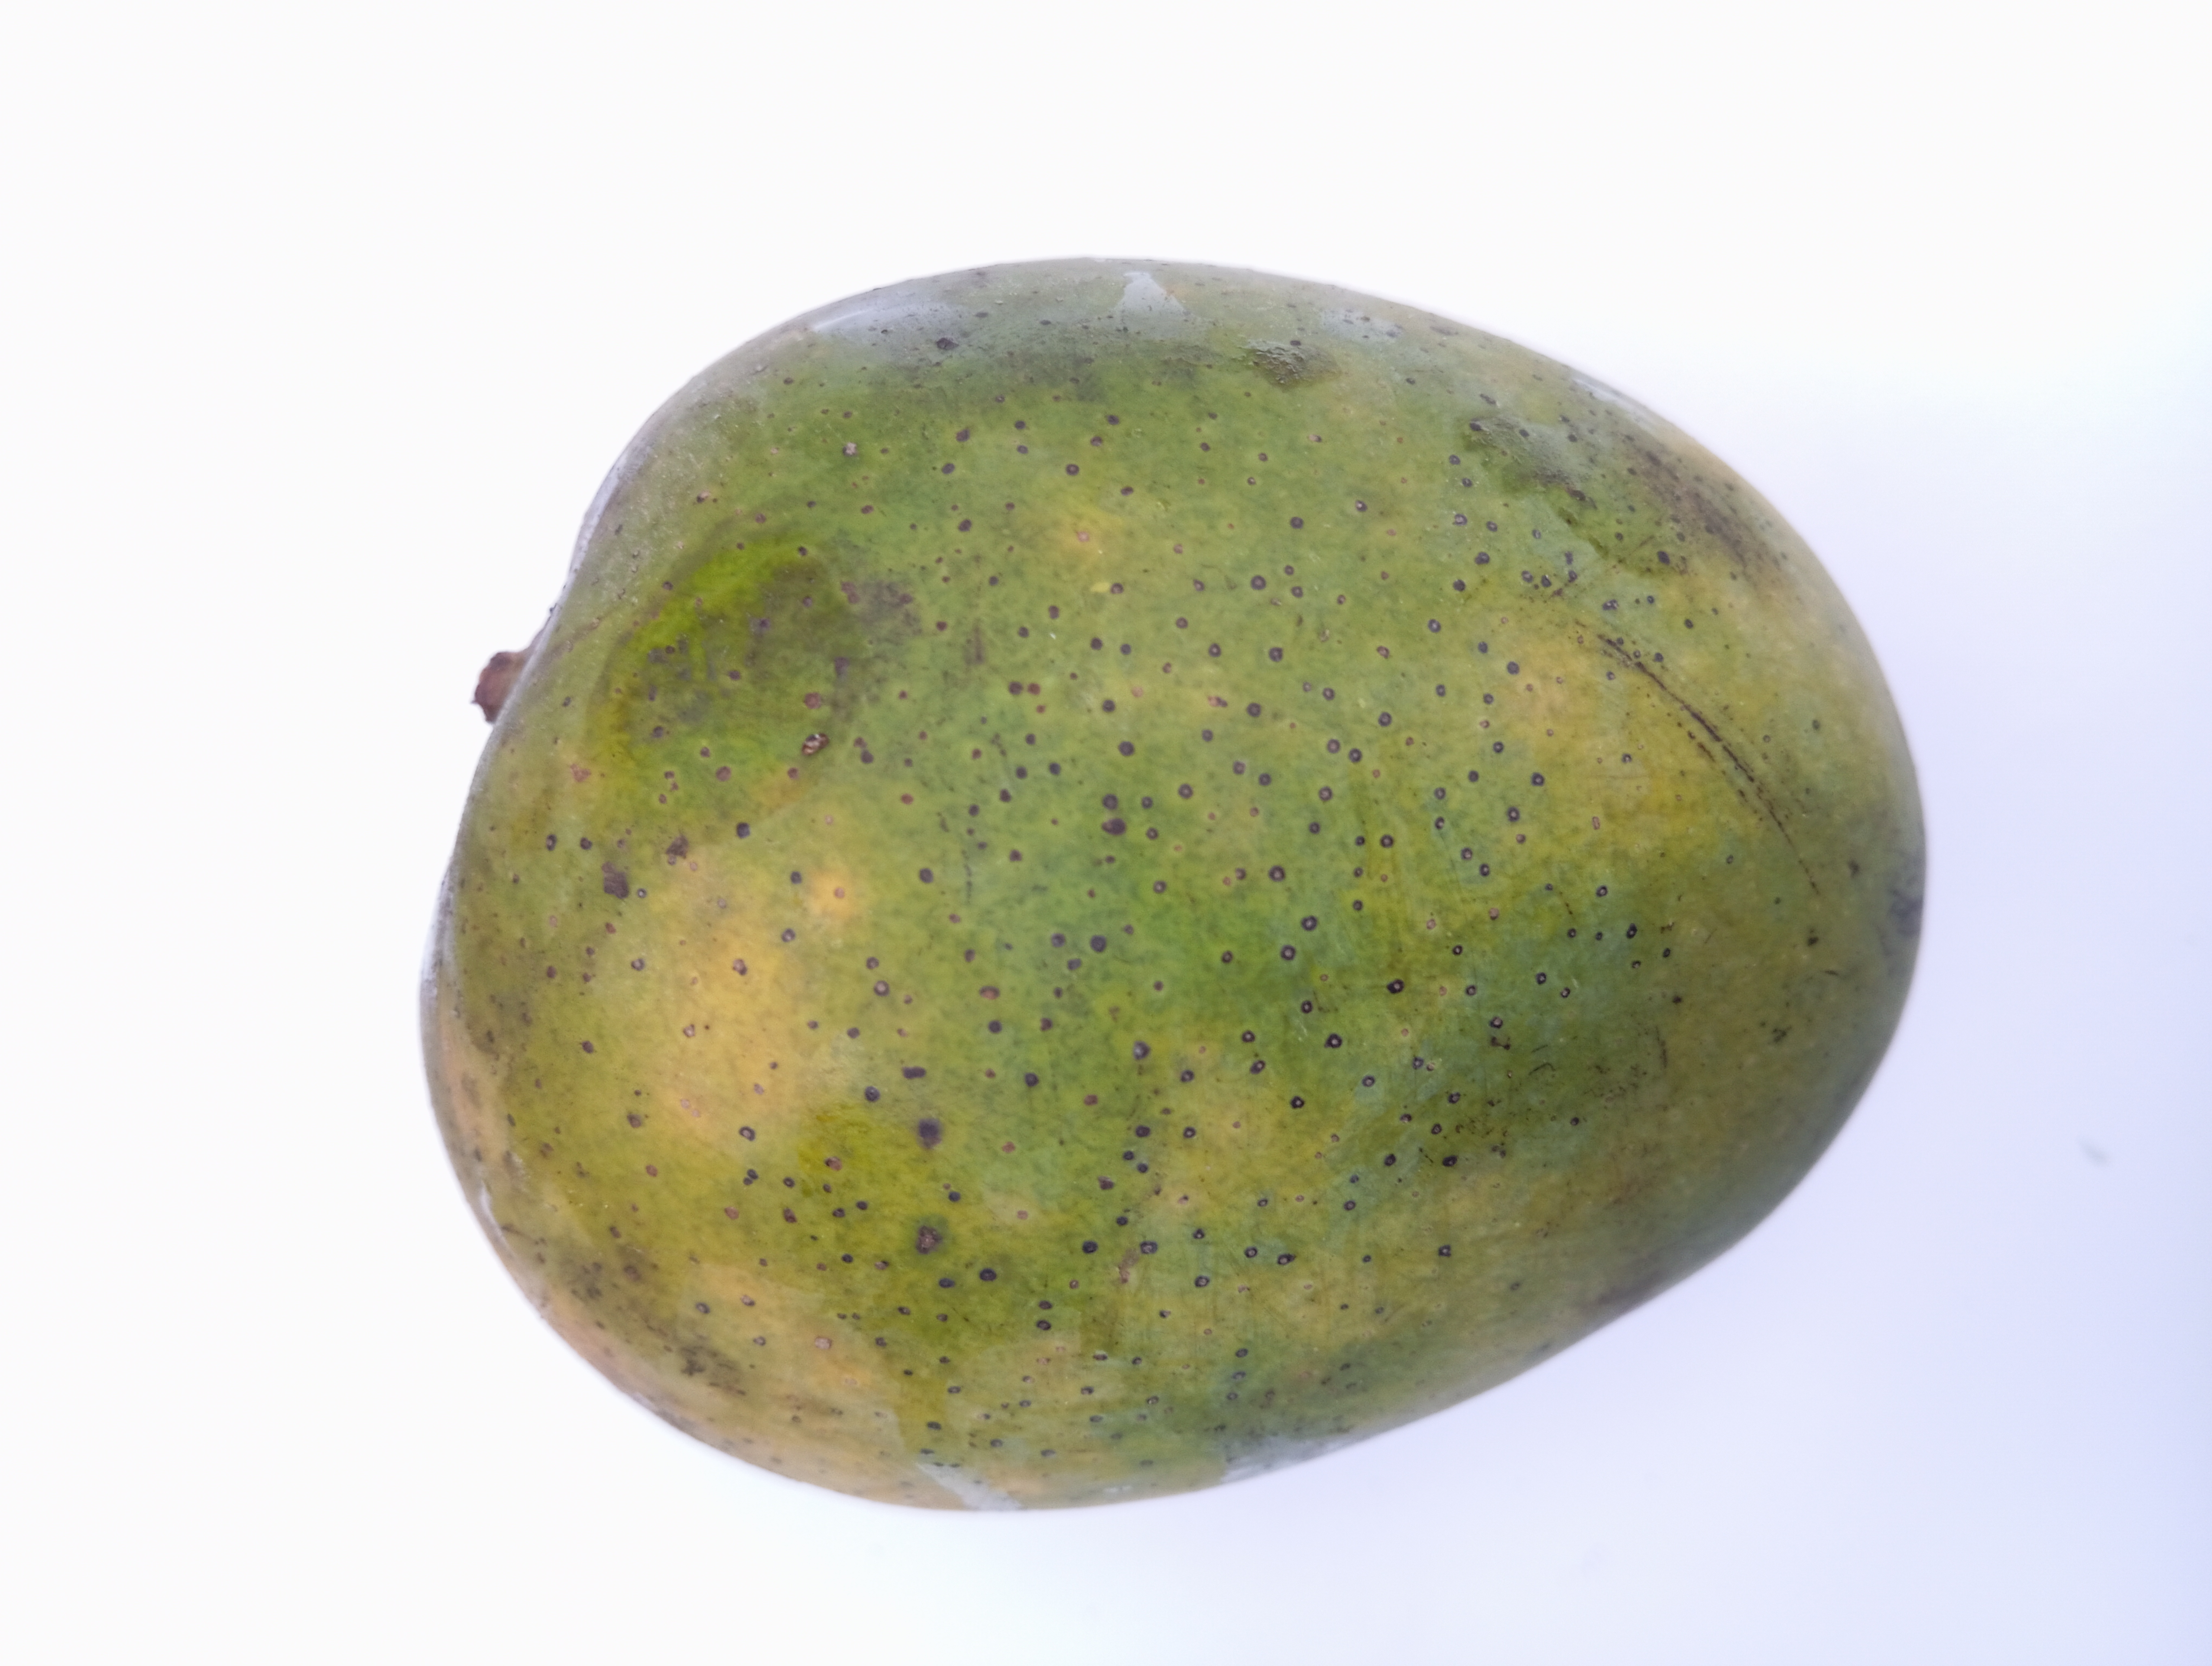
Mango variety: Himsagar